Wrigley Company

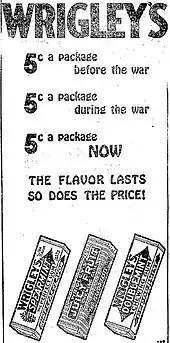
A newspaper ad from 1920 for three types of Wrigley's gum

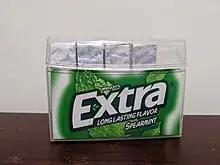
Wrigley's Extra Gum brand

Alpine Gum was a gum made by Wrigley's, and was only sold in Canada. It is an alternative to cough syrup. It cools the throat and relieves sore throat pain. Alpine was discontinued in 2005.